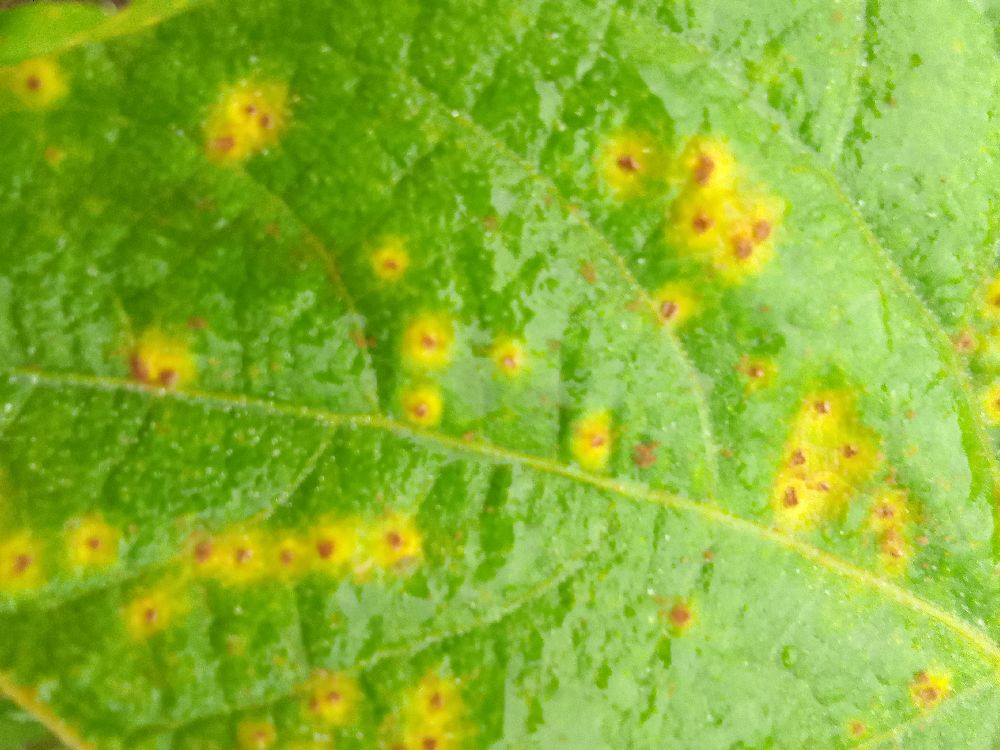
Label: rust